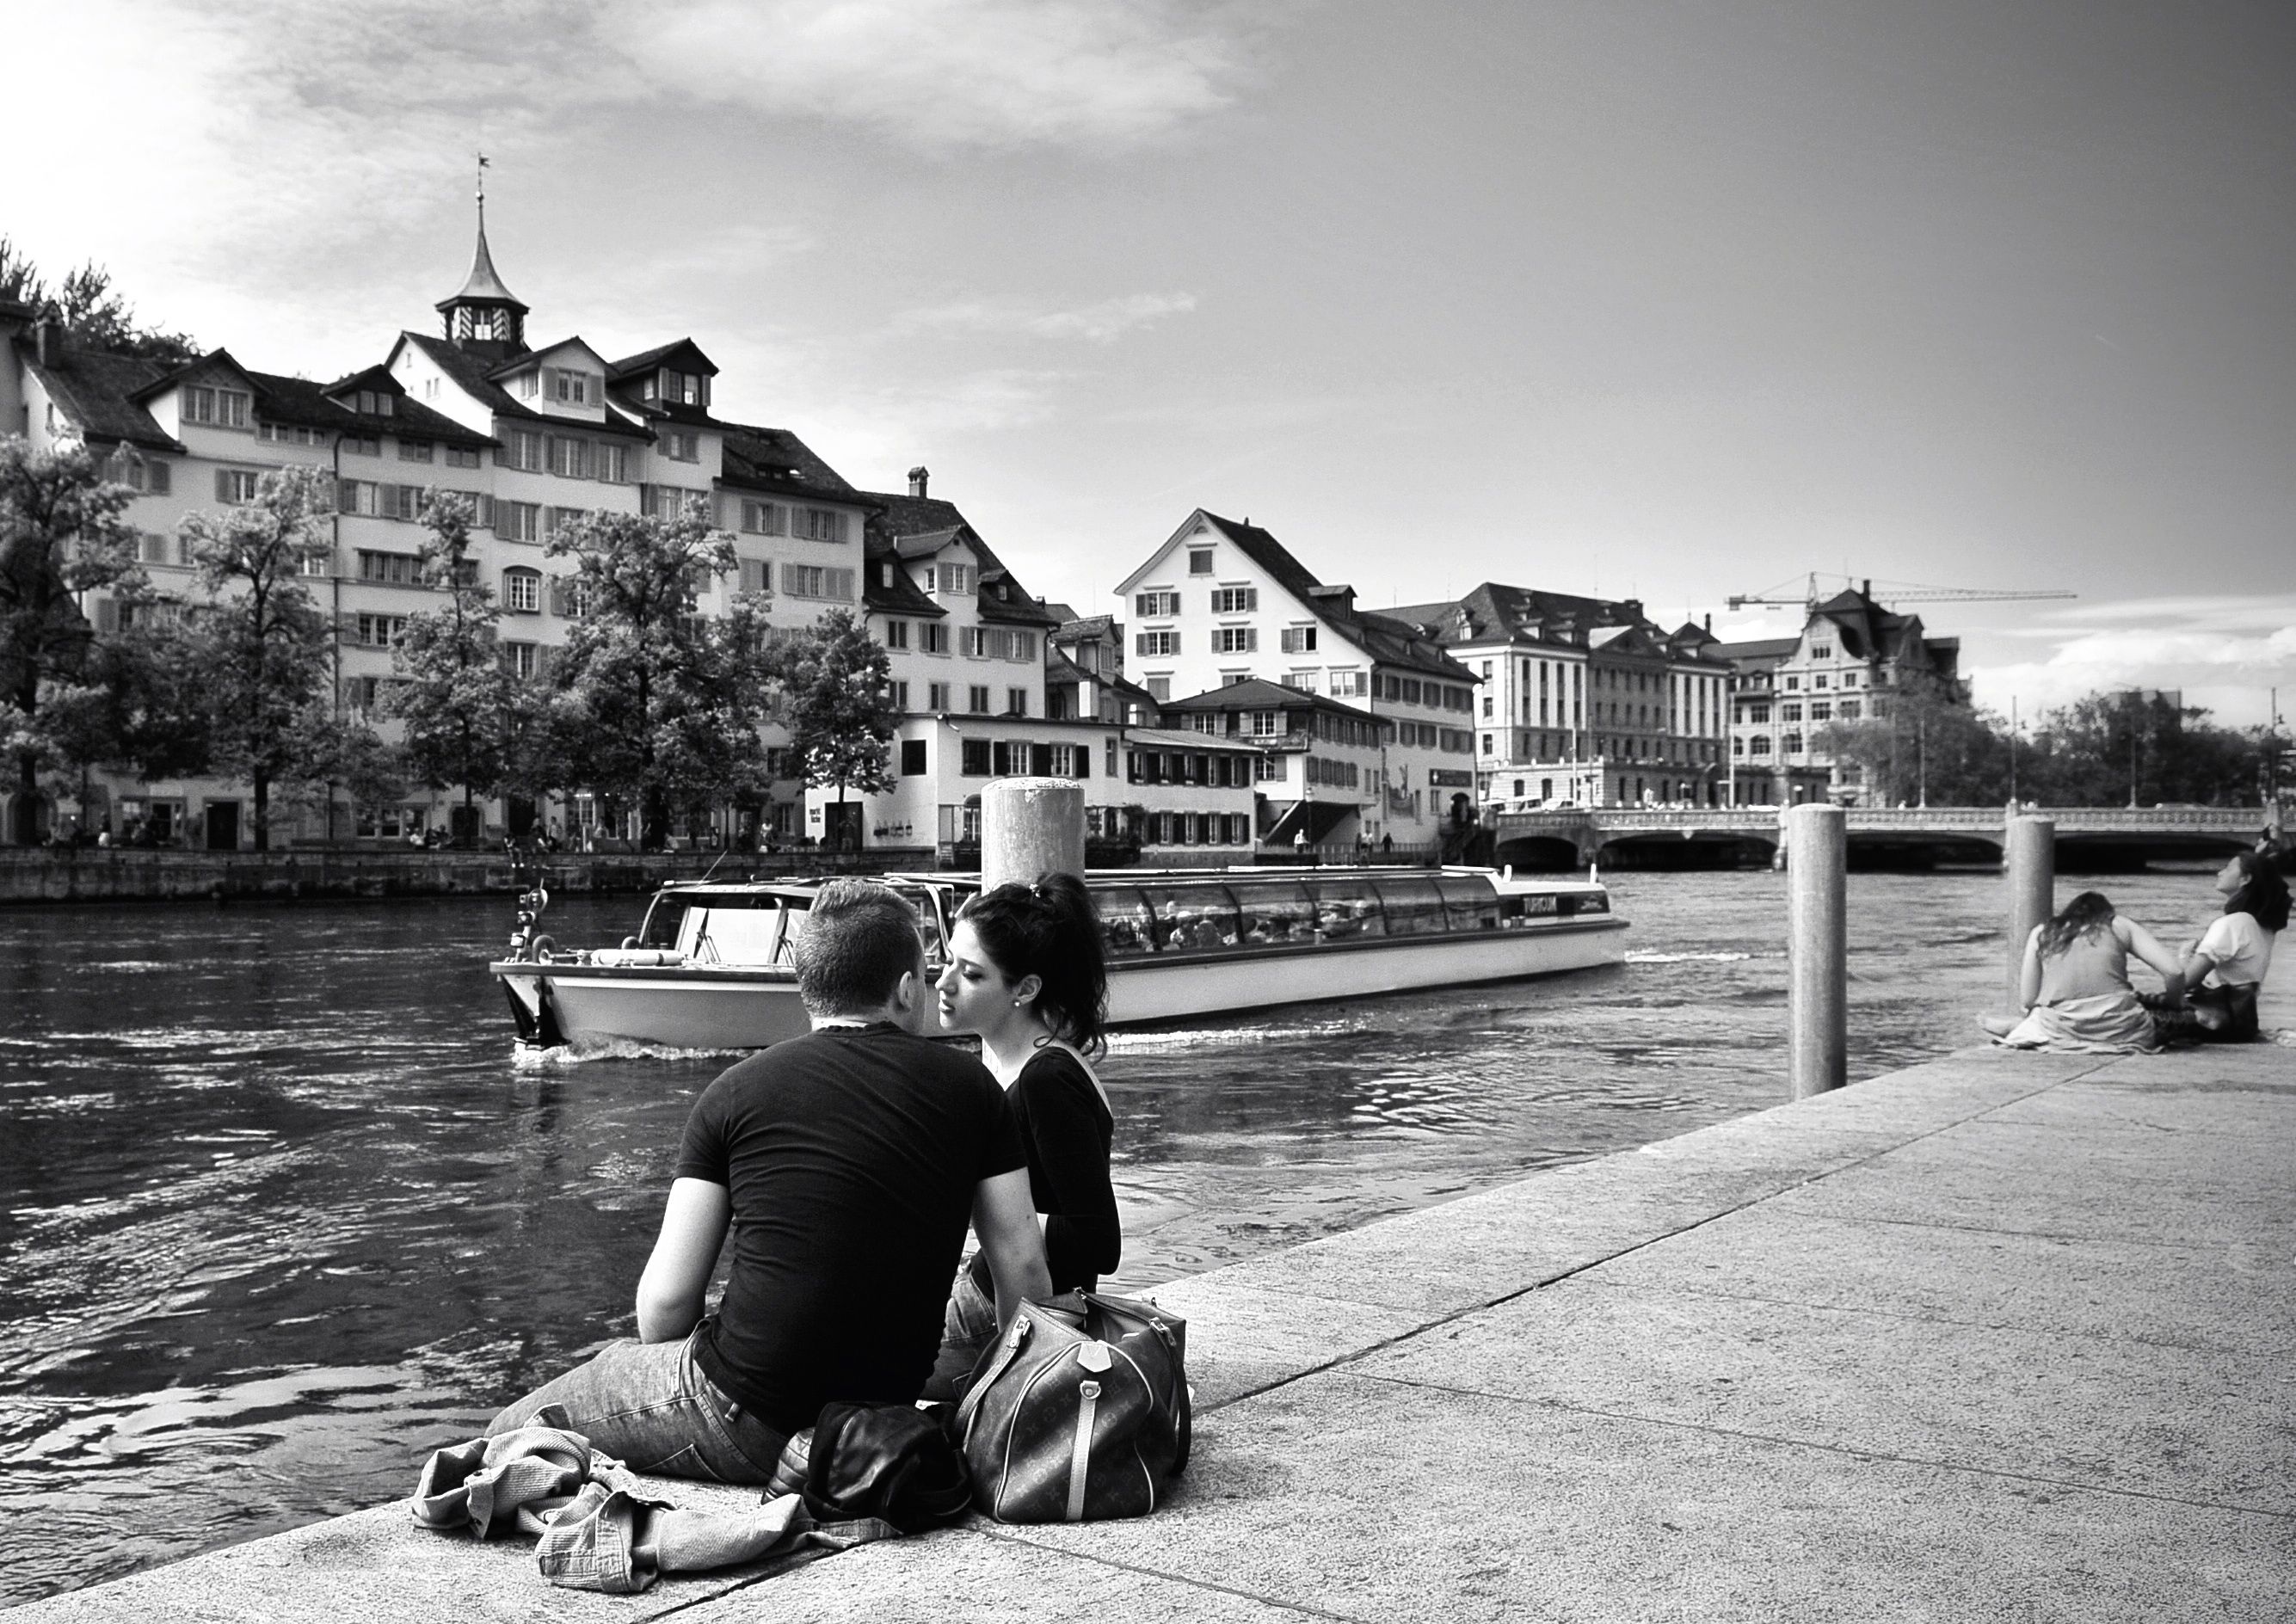
black and white, people, road, white, street, photography, city, urban, love, nikon, black, monochrome, streetphotography, flickr, bw, 2016, infrastructure, photograph, ch, schweiz, switzerland, zurich, blancoynegro, snapseed, schwarzundweiss, streetscene, menschen, streetlife, passanten, streetpix, thomas8047, onthestreets, iamnikon, d300s, blackandwithe, stadtansichten, streetphotographer, streetartstreetlife, hofmanntmecom, strassencene, limmat, zurichstreets, z ri, verliebt, z rigrafien, stadtz rich, monochrome photography